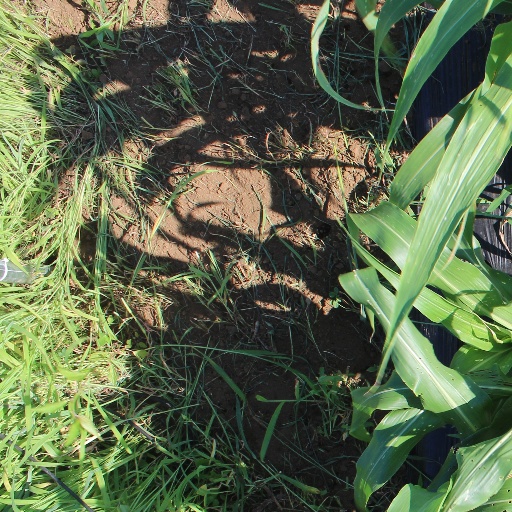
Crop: sorghum